Benjamin M. Wilcox

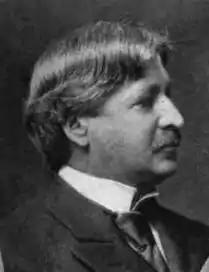
Benjamin M. Wilcox (1903)

Benjamin Martin Wilcox (June 21, 1854 in Fleming, Cayuga County, New York – August 1912) was an American manufacturer and politician from New York.